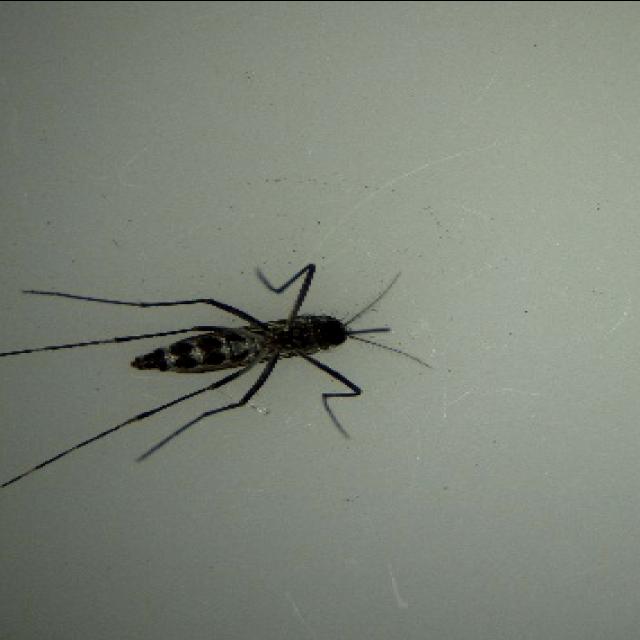
Species: aedes_albopictus